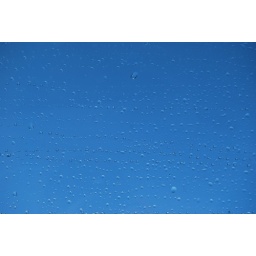
Il cielo in una scatola - sky in a box